SS Cushag

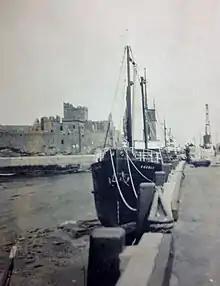
"Cushag" pictured berthed at Peel.

Built by G. Brown & Co. at Greenock in 1908, she was originally named "Ardnagrena". Her first owners were James Waterson & Co. of Antrim, who sold her to Humber Steam Coasters Ltd in 1914. Five years later she was sold once more, this time to a London broker, from whom she was purchased by the Isle of Man Steam Packet Company in May 1920, at a cost of £22,000 (equivalent to £).